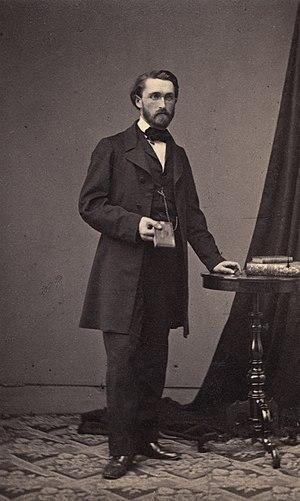
Julius Wilhelm Richard Dedekind est un mathématicien allemand et un proche disciple de Ernst Kummer en arithmétique. Pionnier de l'axiomatisation de l'arithmétique, il a proposé une définition axiomatique de l'ensemble des nombres entiers ainsi qu’une construction rigoureuse des nombres réels à partir des nombres rationnels.